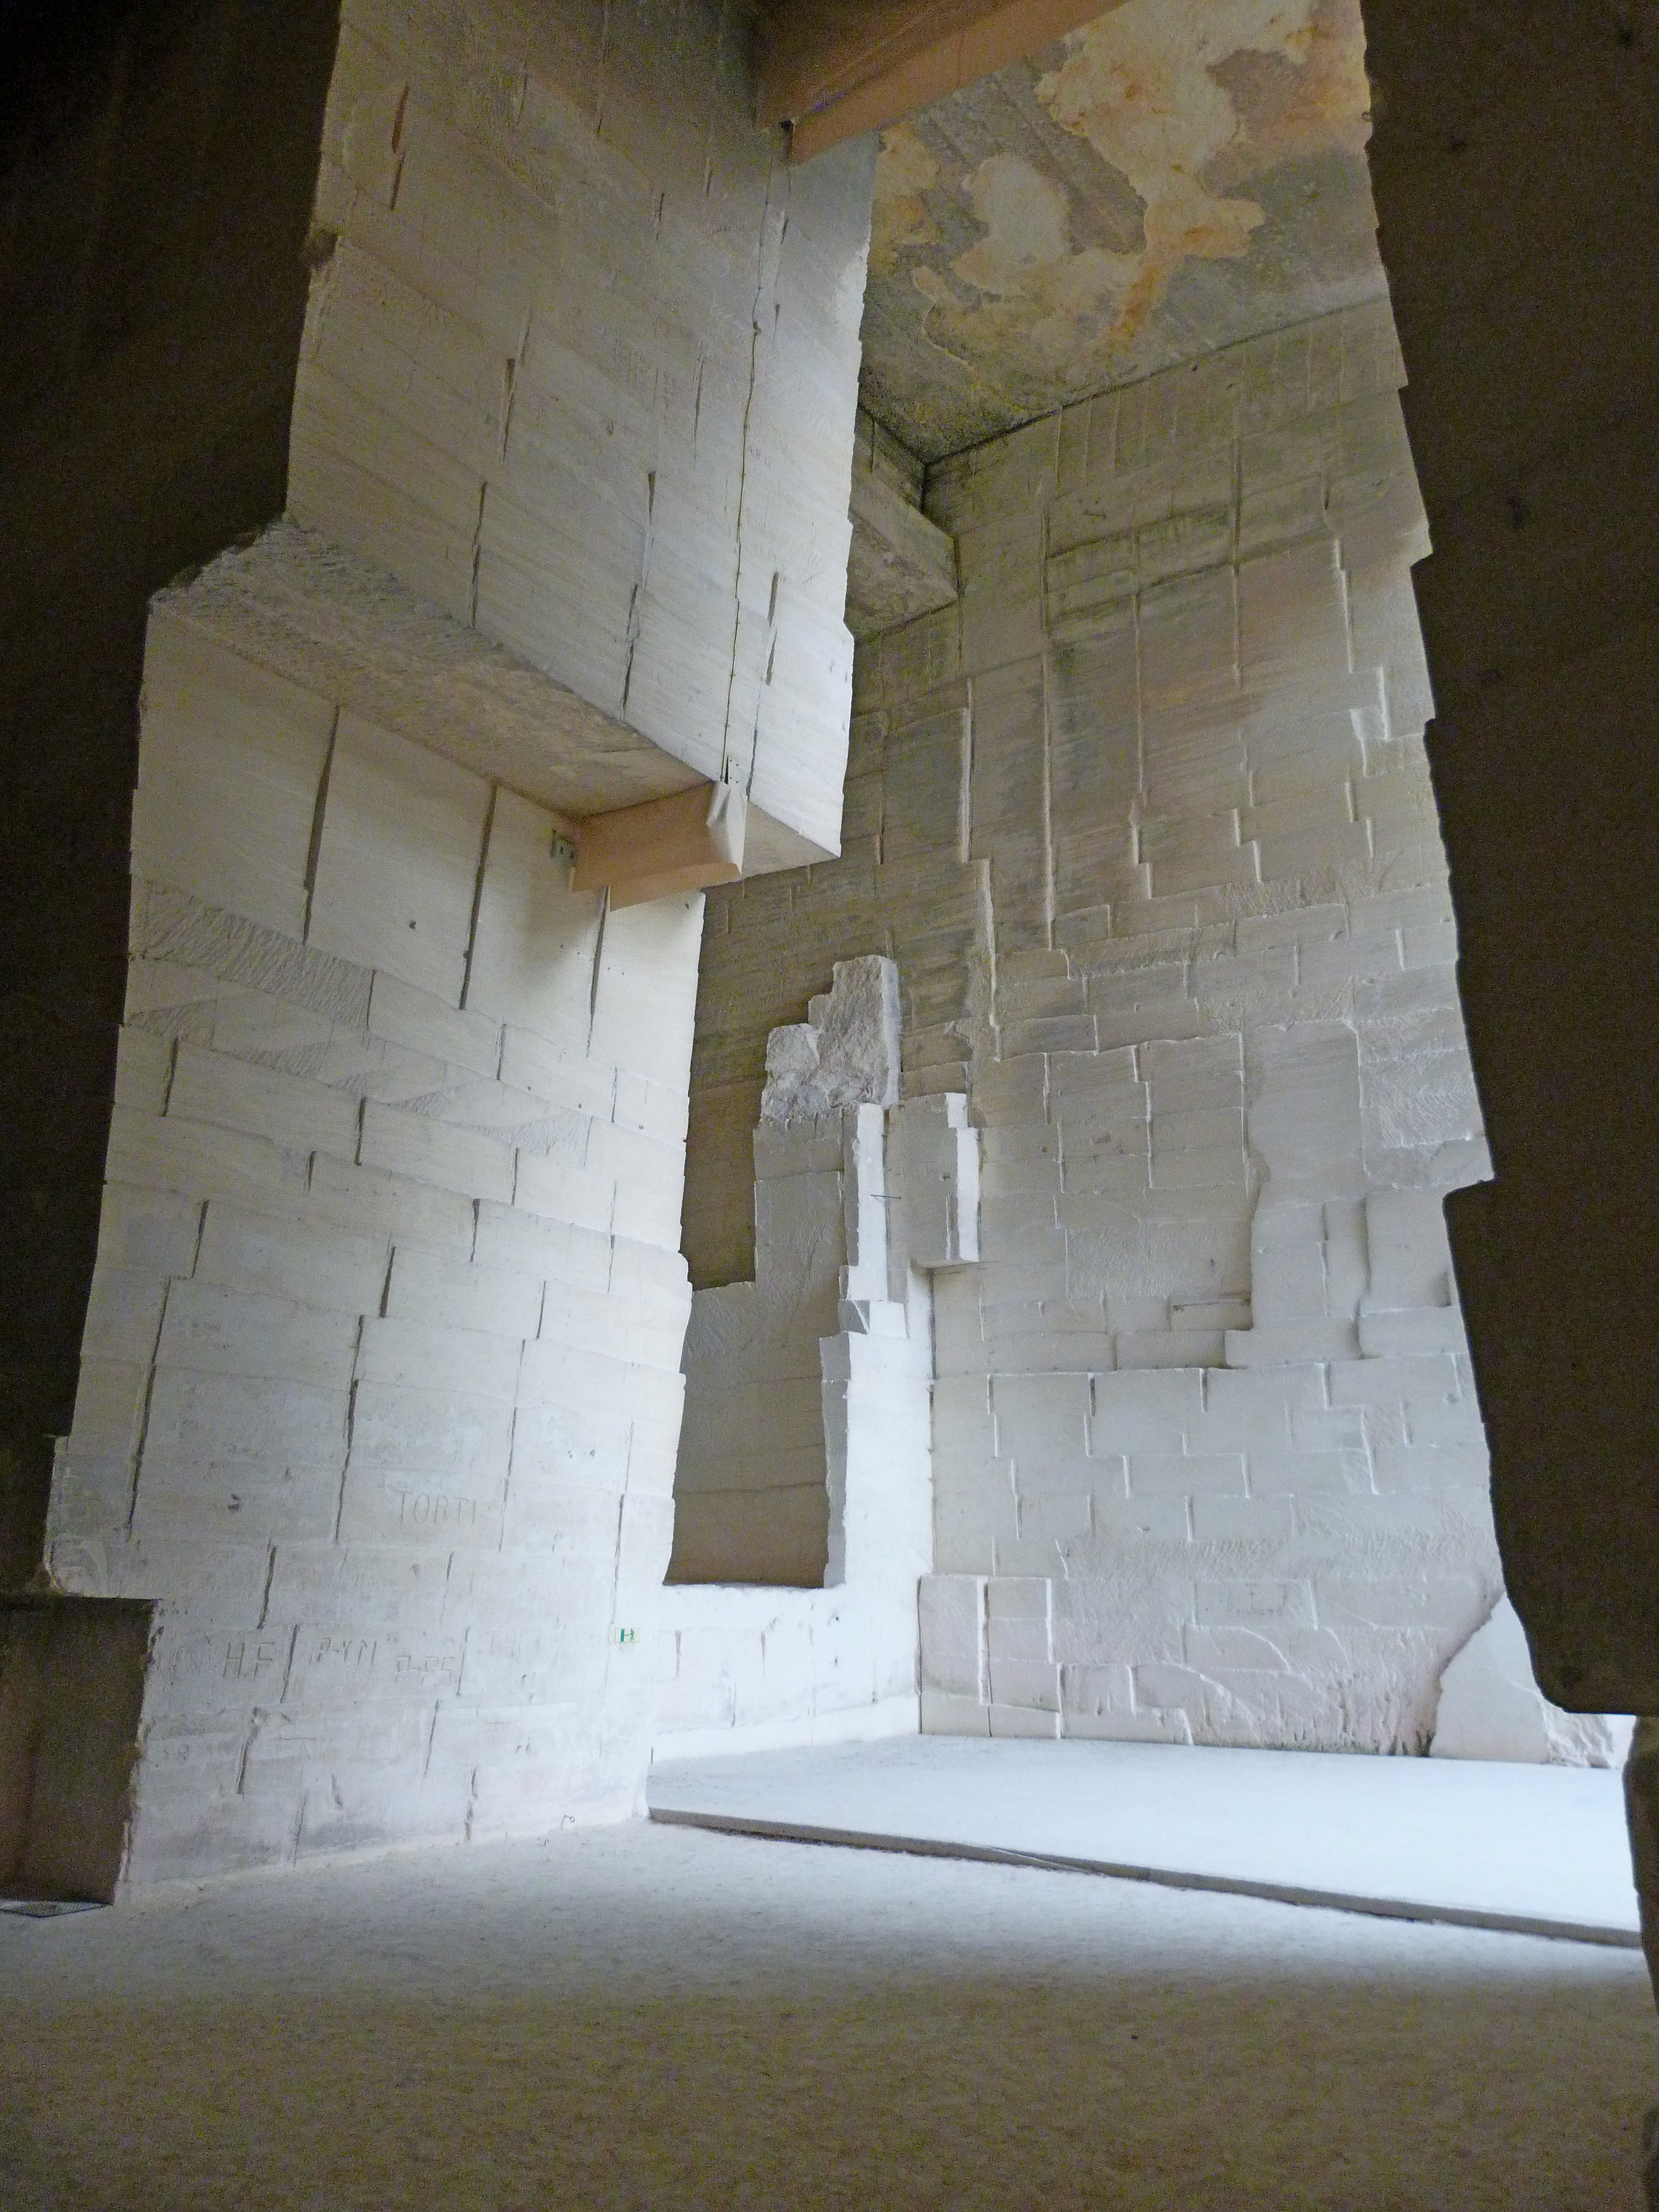
light, architecture, structure, white, building, wall, monument, arch, column, contrast, material, sculpture, art, temple, size, pierre, carving, roche, plaster, light and shade, stone quarry, stone carving, ancient history, ectraction, the baux de provence